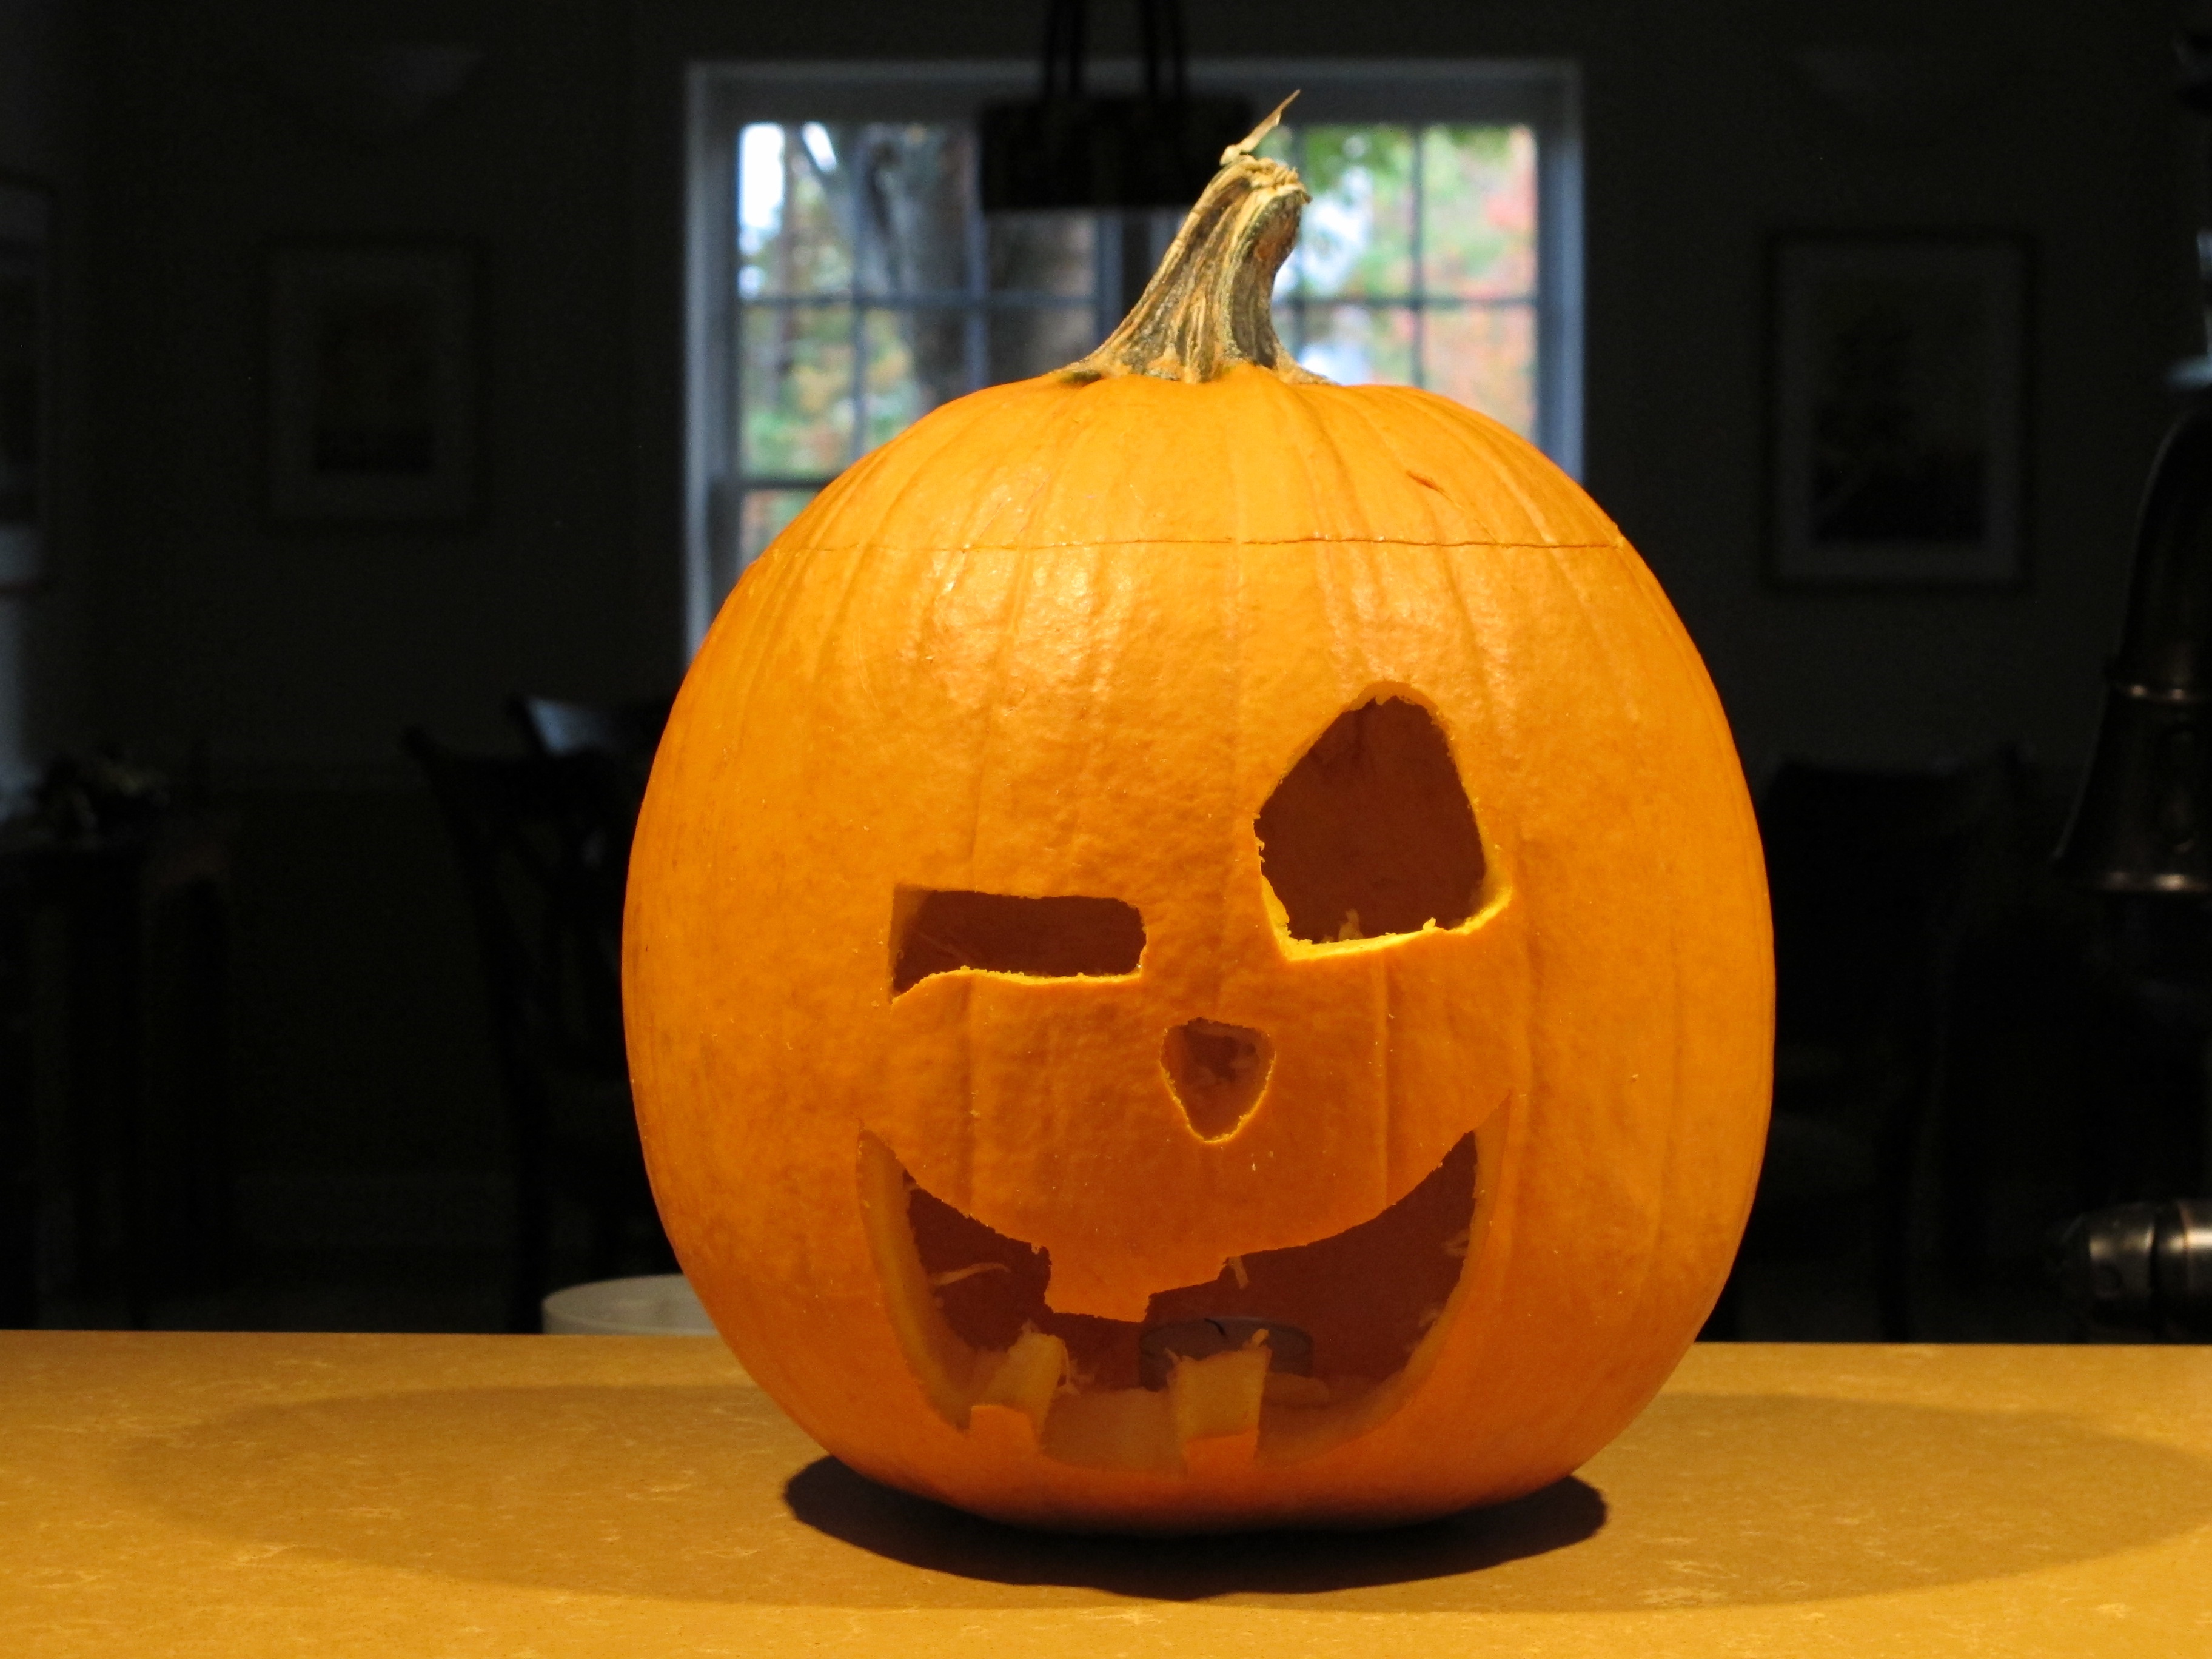
pumpkin, halloween, holiday, jack o lantern, art, calabaza, carving, cucurbita